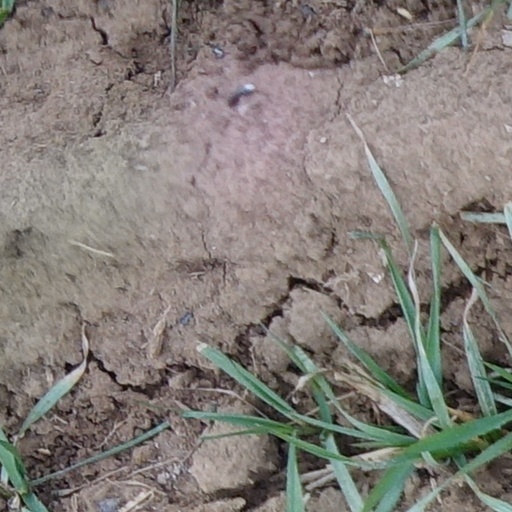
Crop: wheat